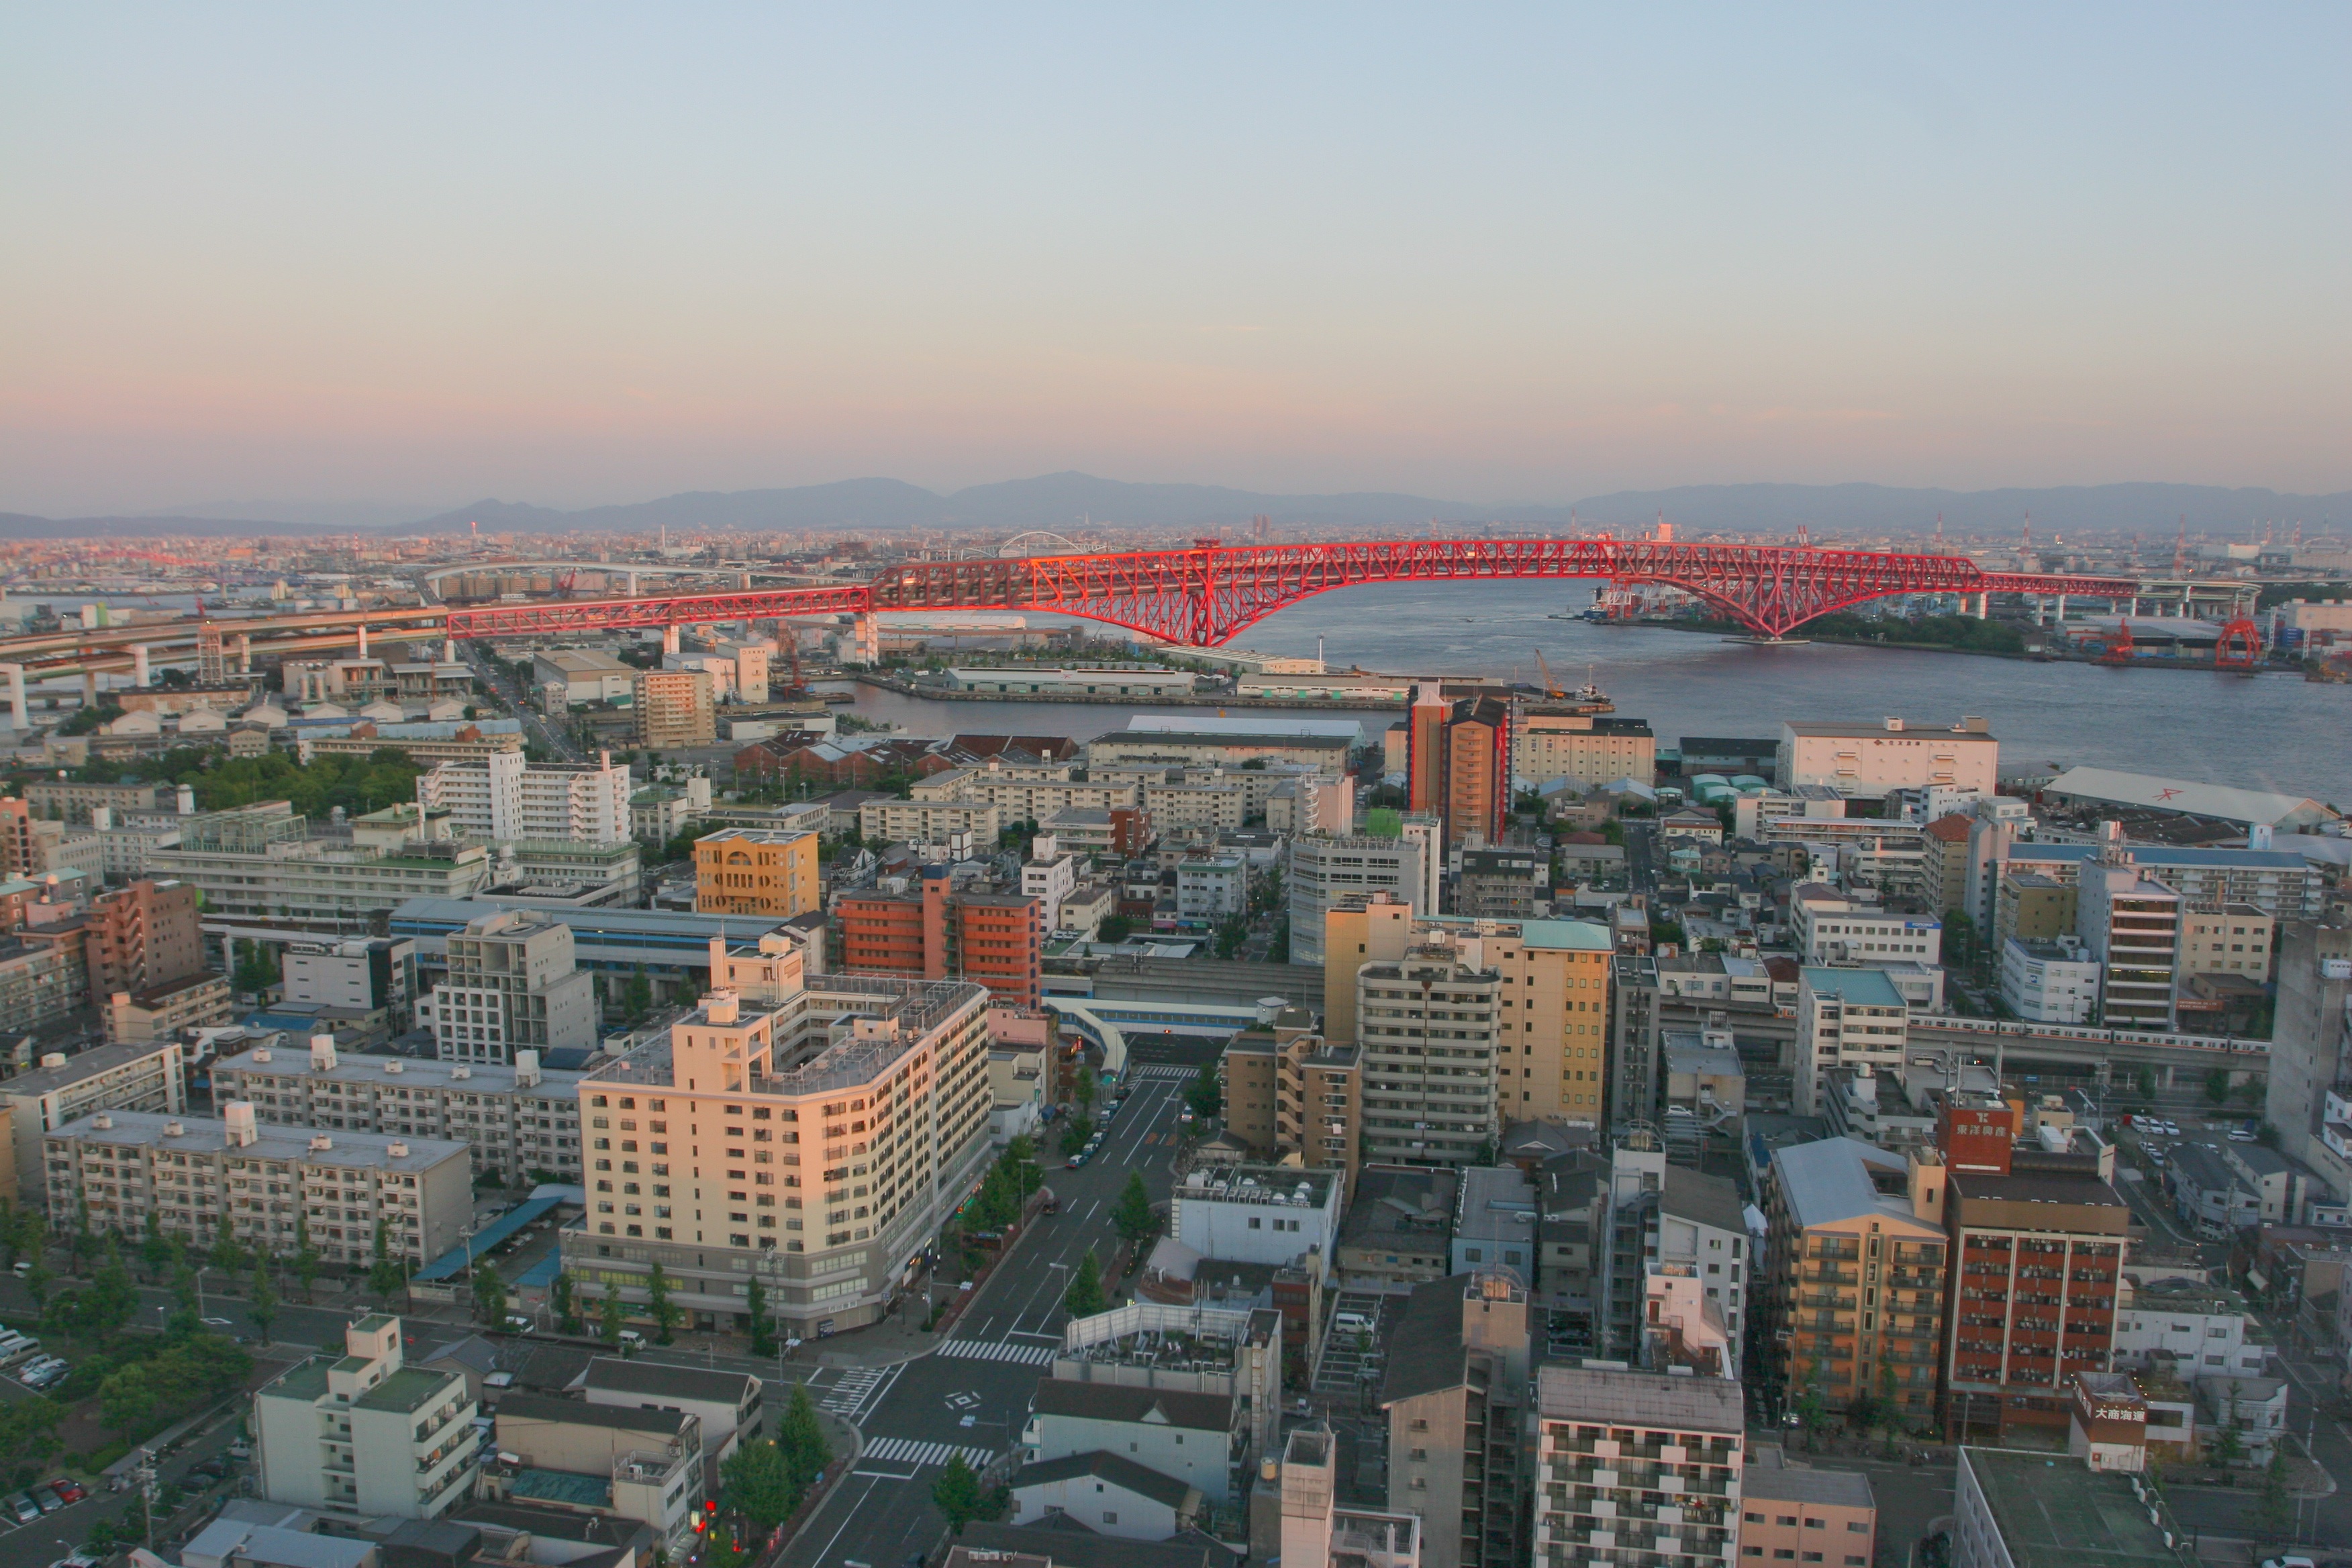
horizon, bridge, skyline, town, city, skyscraper, cityscape, panorama, downtown, suburb, tower, japan, tower block, osaka, metropolis, neighbourhood, bird's eye view, aerial photography, urban area, residential area, geographical feature, human settlement, atmosphere of earth, metropolitan area